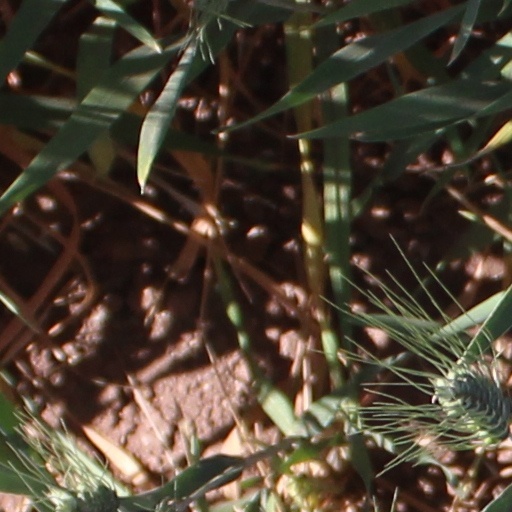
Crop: wheat